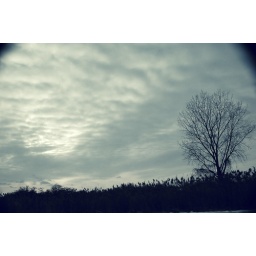
Winter landscape from the window of the car at about 60mph, somewhere in Ohio.